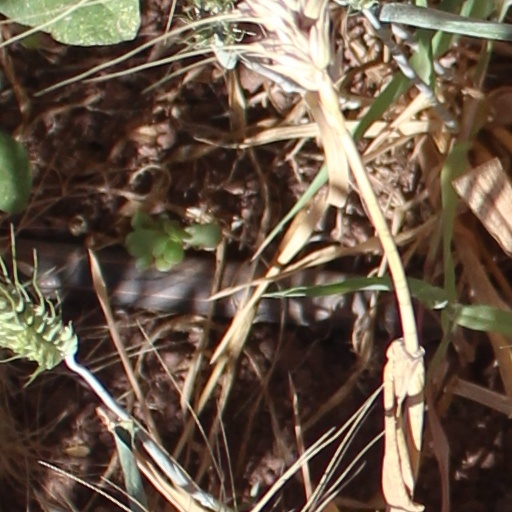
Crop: wheat